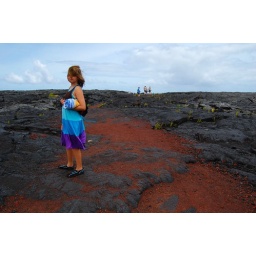
Walk over the lava rock to the beach